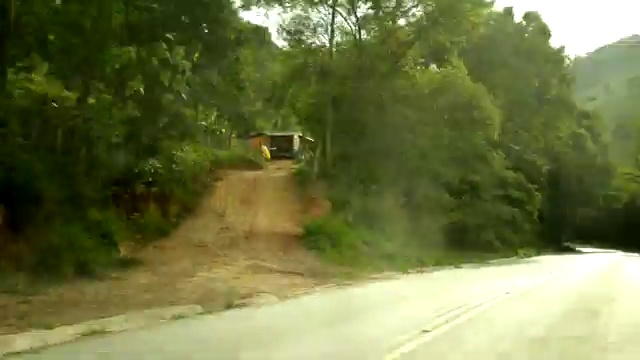
Fire: no
Smoke: no